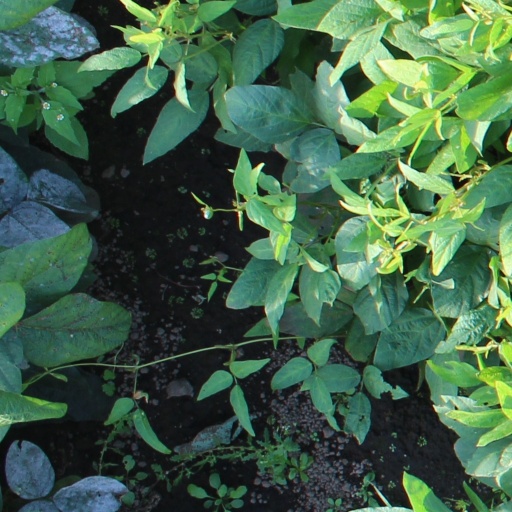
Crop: soybean